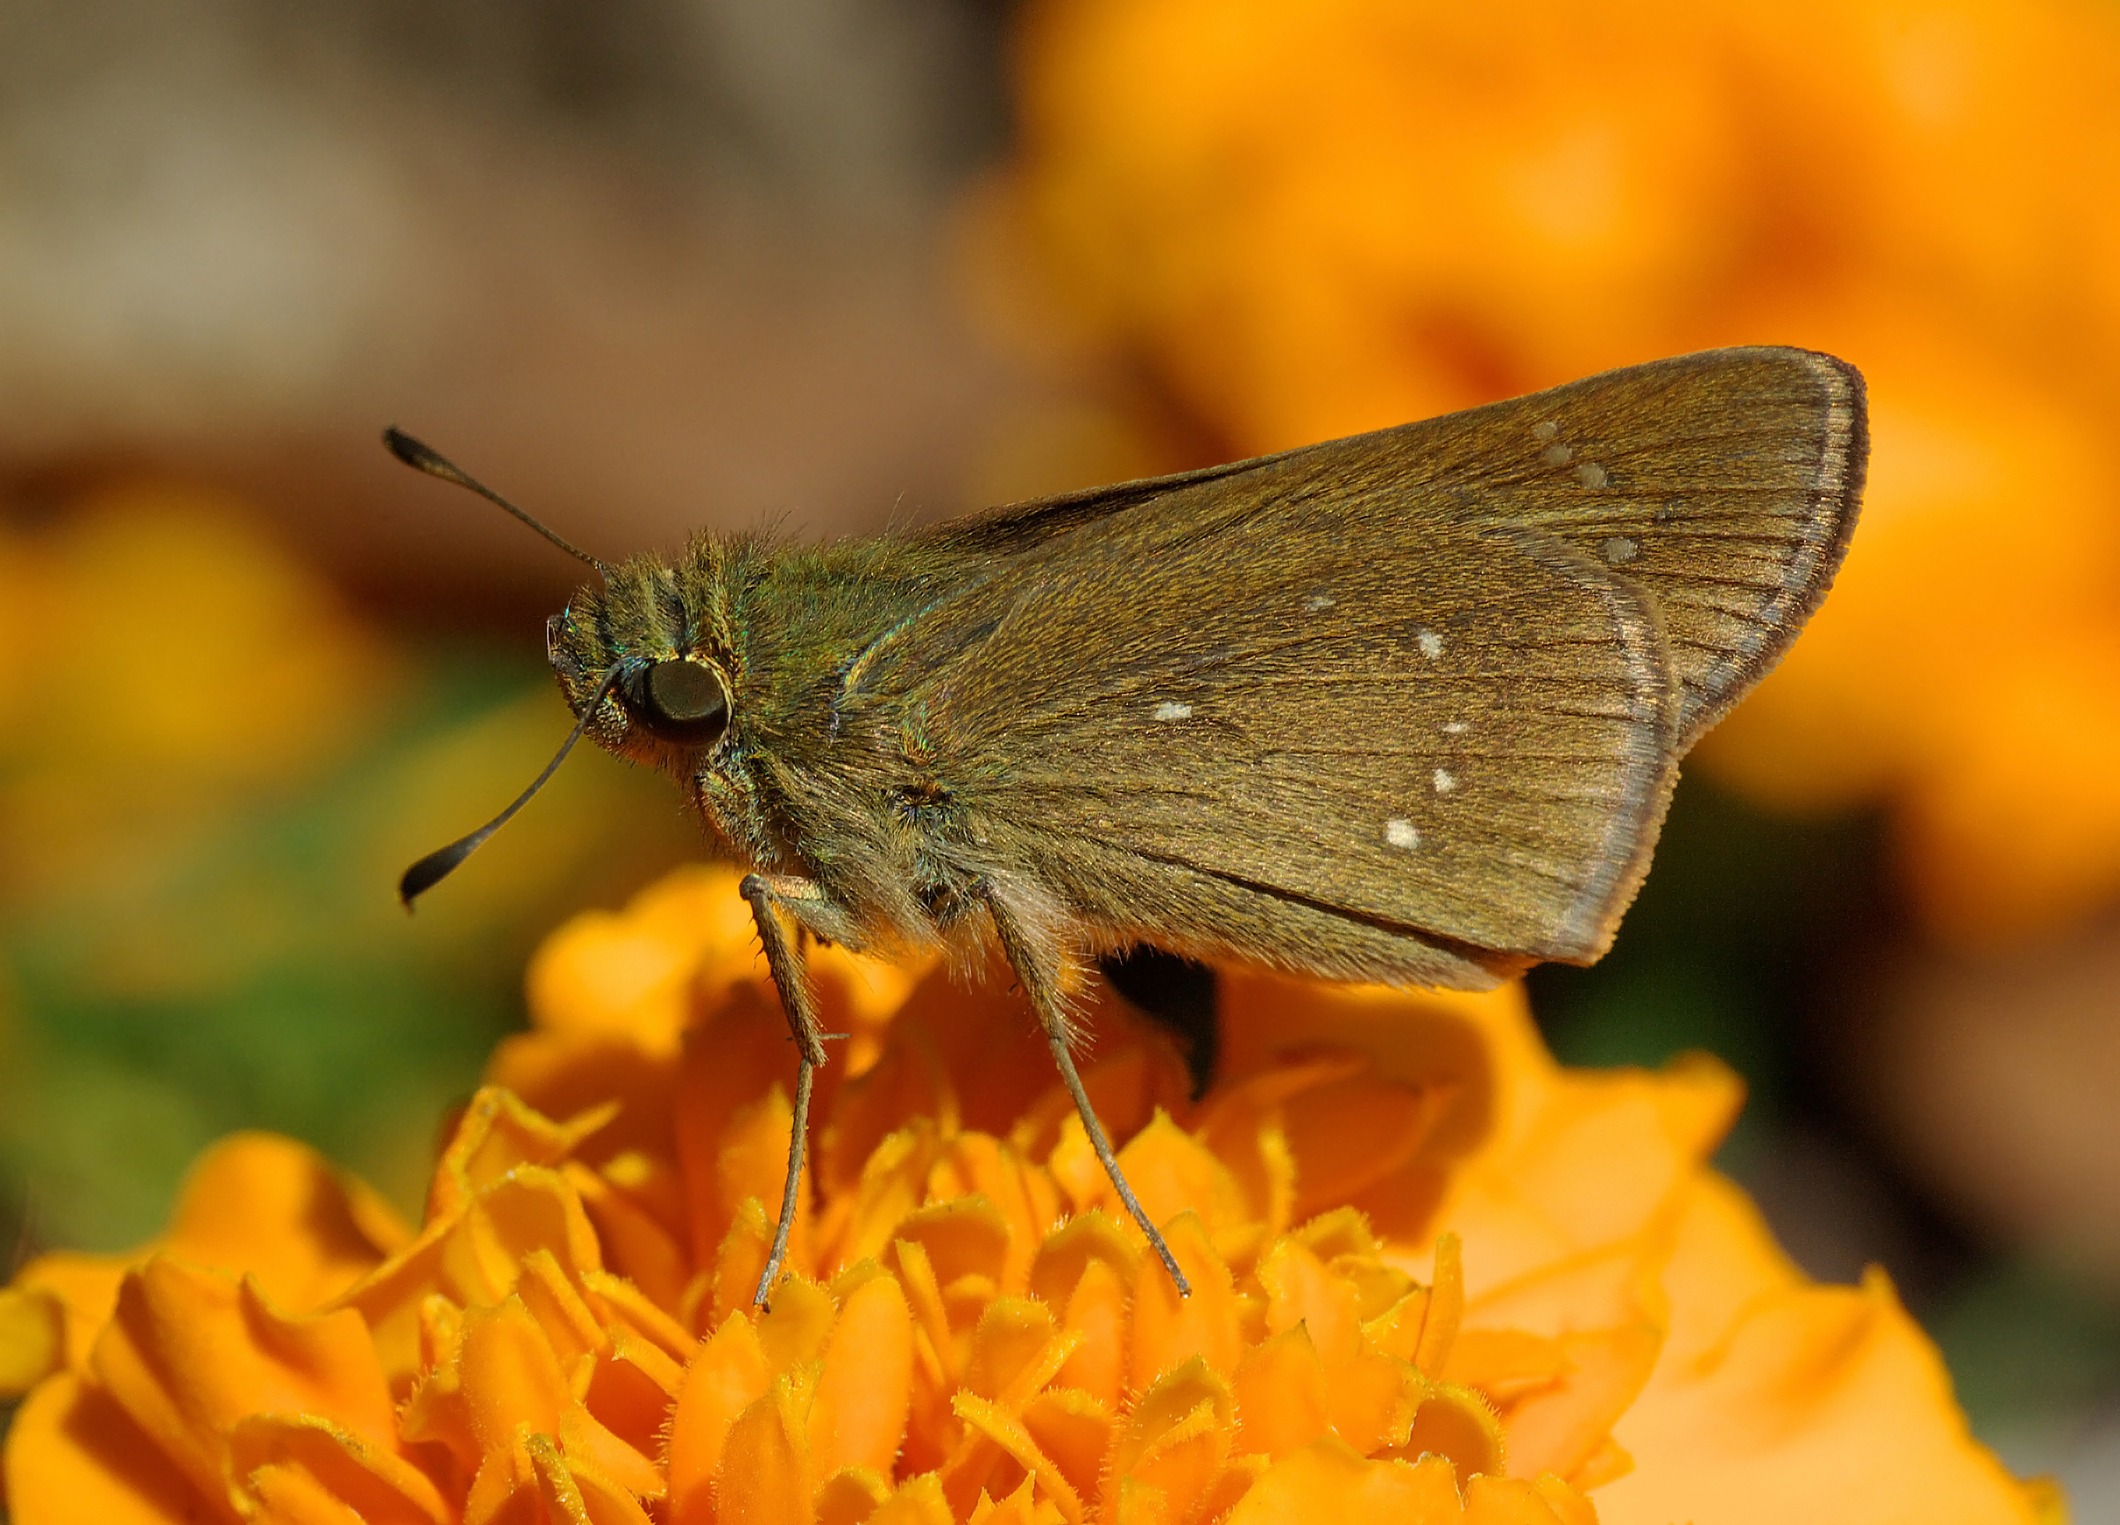
nature, blossom, wing, photography, leaf, flower, petal, bloom, wildlife, insect, autumn, moth, butterfly, yellow, flora, fauna, invertebrate, close up, nectar, skipper, macro photography, arthropod, pollinator, moths and butterflies, lycaenid, brush footed butterfly, colias, dianhong, pelopidas mathias, hesperioidea